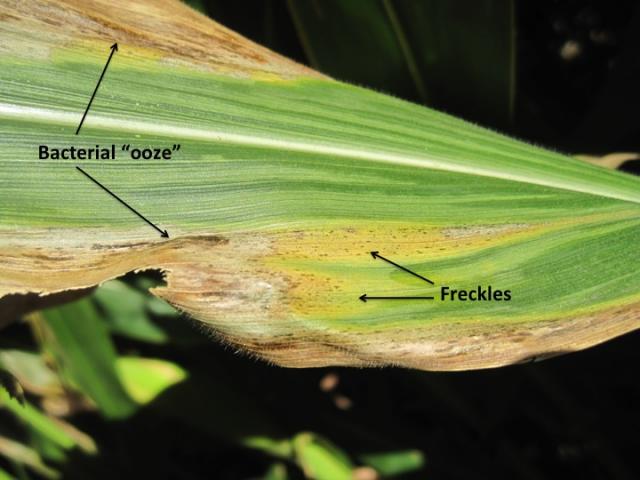
Labels: Corn leaf blight